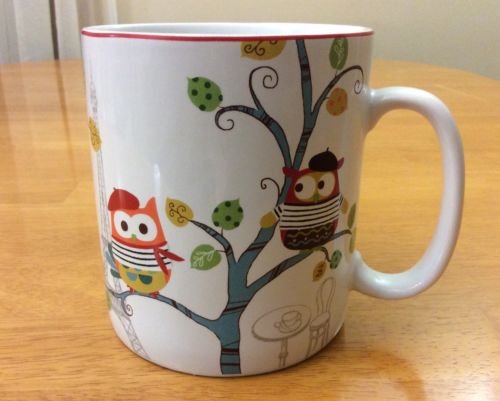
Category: mug